Pavlovsk, Saint Petersburg

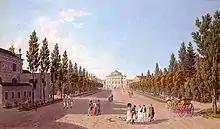
View of the palace and park in 1808

Catherine the Great liked the nature in Pavlovsk area and frequently visited it for hunting trips. In December 1777, she assigned to her son, Paul I, 362 desyatinas (977 acres; 395 ha) of land along the Slavyanka river, together with forests, arable land and two small villages with peasants. This was a present to Paul and his wife Maria Feodorovna on the occasion of the birth of their first son, the future Emperor Alexander I of Russia. This date is considered the founding date of the Pavlovskoye village (the name Pavlovsk derives from Paul's name in Russian, "Pavel"). Catherine commissioned the Scottish architect Charles Cameron, who had previously done much work for her in the nearby Tsarskoye Selo, to design a palace and a park in Pavlovskoye.